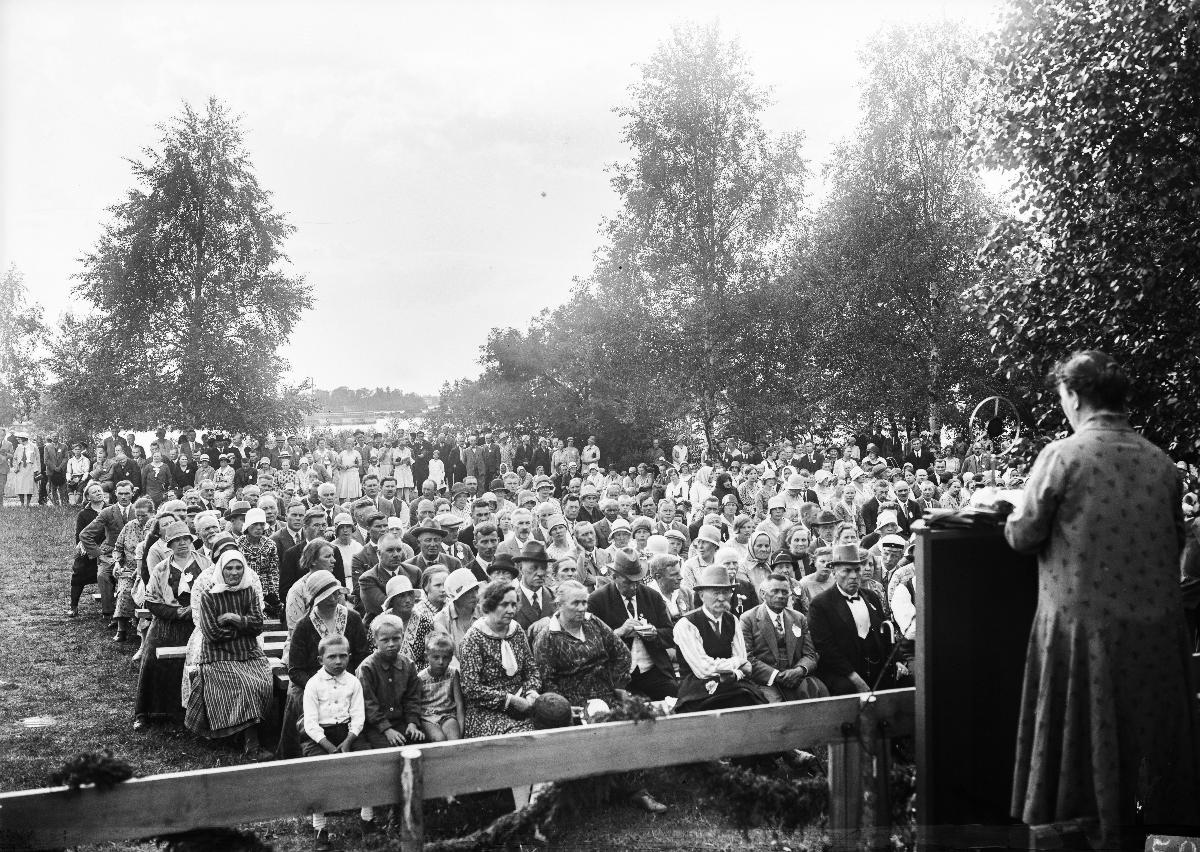
Suomen 48. yleinen raittiuskokous
A temperance meeting in Oulu
sisällön kuvaus: Raittiusjuhlat Oulussa heinäkuussa 1930. Yleisöä Linnansaarella. content description: A temperance meeting in Oulu, Finland, in July 1930.
Vuosi: 1930
Paikka: Suomi, Pohjois-Pohjanmaa, Oulu
Aiheet: ulkokuva; raittiusliike; kokoukset; ulkoilmatapahtumat; temperance movement; meetings (arranged events); outdoor events; möten; utomhusevenemang